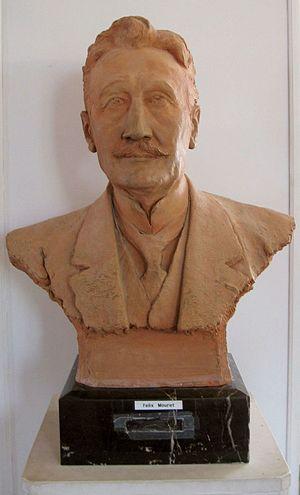
L'oppidum d'Ensérune est un site archéologique comprenant les vestiges d'un village antique, situé sur une colline de la commune de Nissan-lez-Enserune, dans le département de l'Hérault. Ce village a été occupé entre le VIᵉ siècle av. J.-C., et le Iᵉʳ siècle apr. J.-C. Sa position au sommet d'une colline lui vaut d'être qualifié d'oppidum.
Felix Mouret, né Félix Étienne Jean Baptiste Mouret, le 26 juin 1862 à Vendres, est un archéologue français.